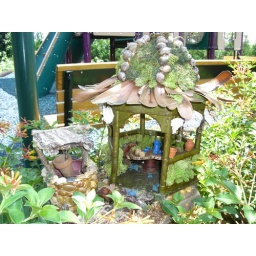
A little tree house for Tinkerbell found at the EPCOT Flower &amp;amp; Garden Festival in Walt Disney World Florida.